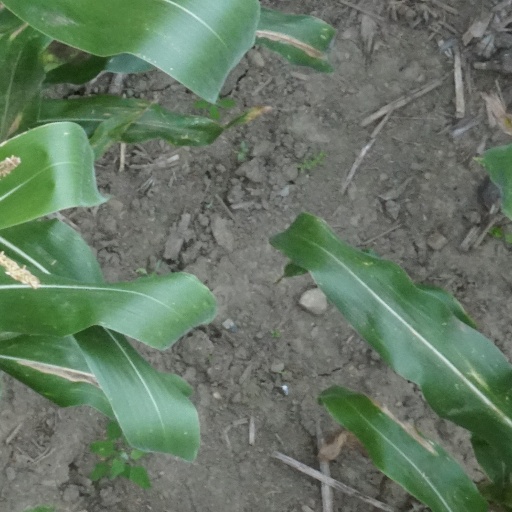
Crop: maize; corn